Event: Nepal Earthquake
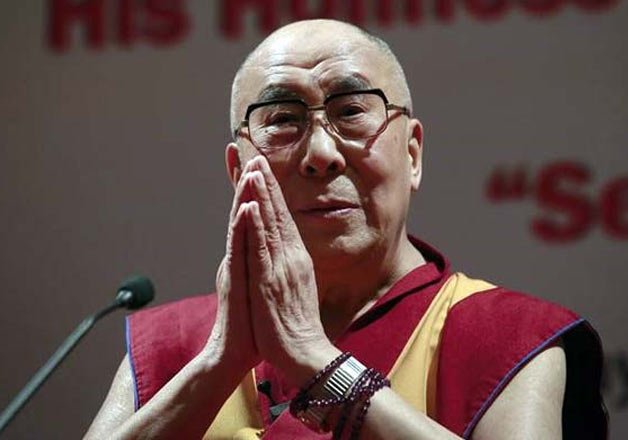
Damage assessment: no_damage